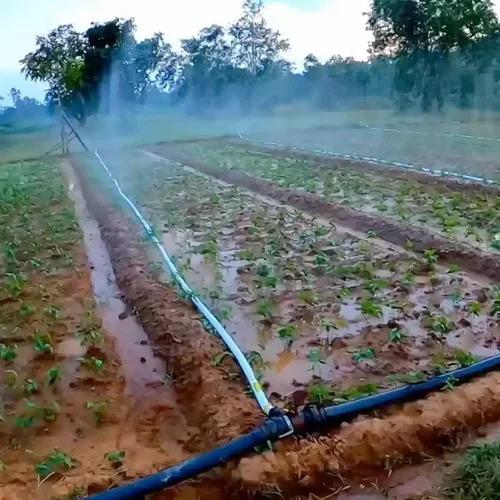
Hili ni shamba linalonyunyiziwa maji kwa kutumia mfumo wa umwagiliaji wa mabomba. Kuna mimea midogo inayoota kwenye mistari. Mabomba makubwa na madogo yameunganishwa ili kusambaza maji kwa ufanisi. Mfumo huu husaidia huakikisha mimea inapata maji ya kutosha hata wakati wa ukame.